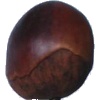
Label: Chestnut 1